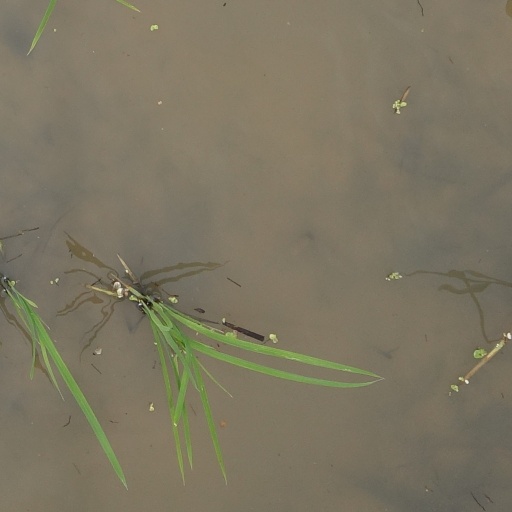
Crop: rice